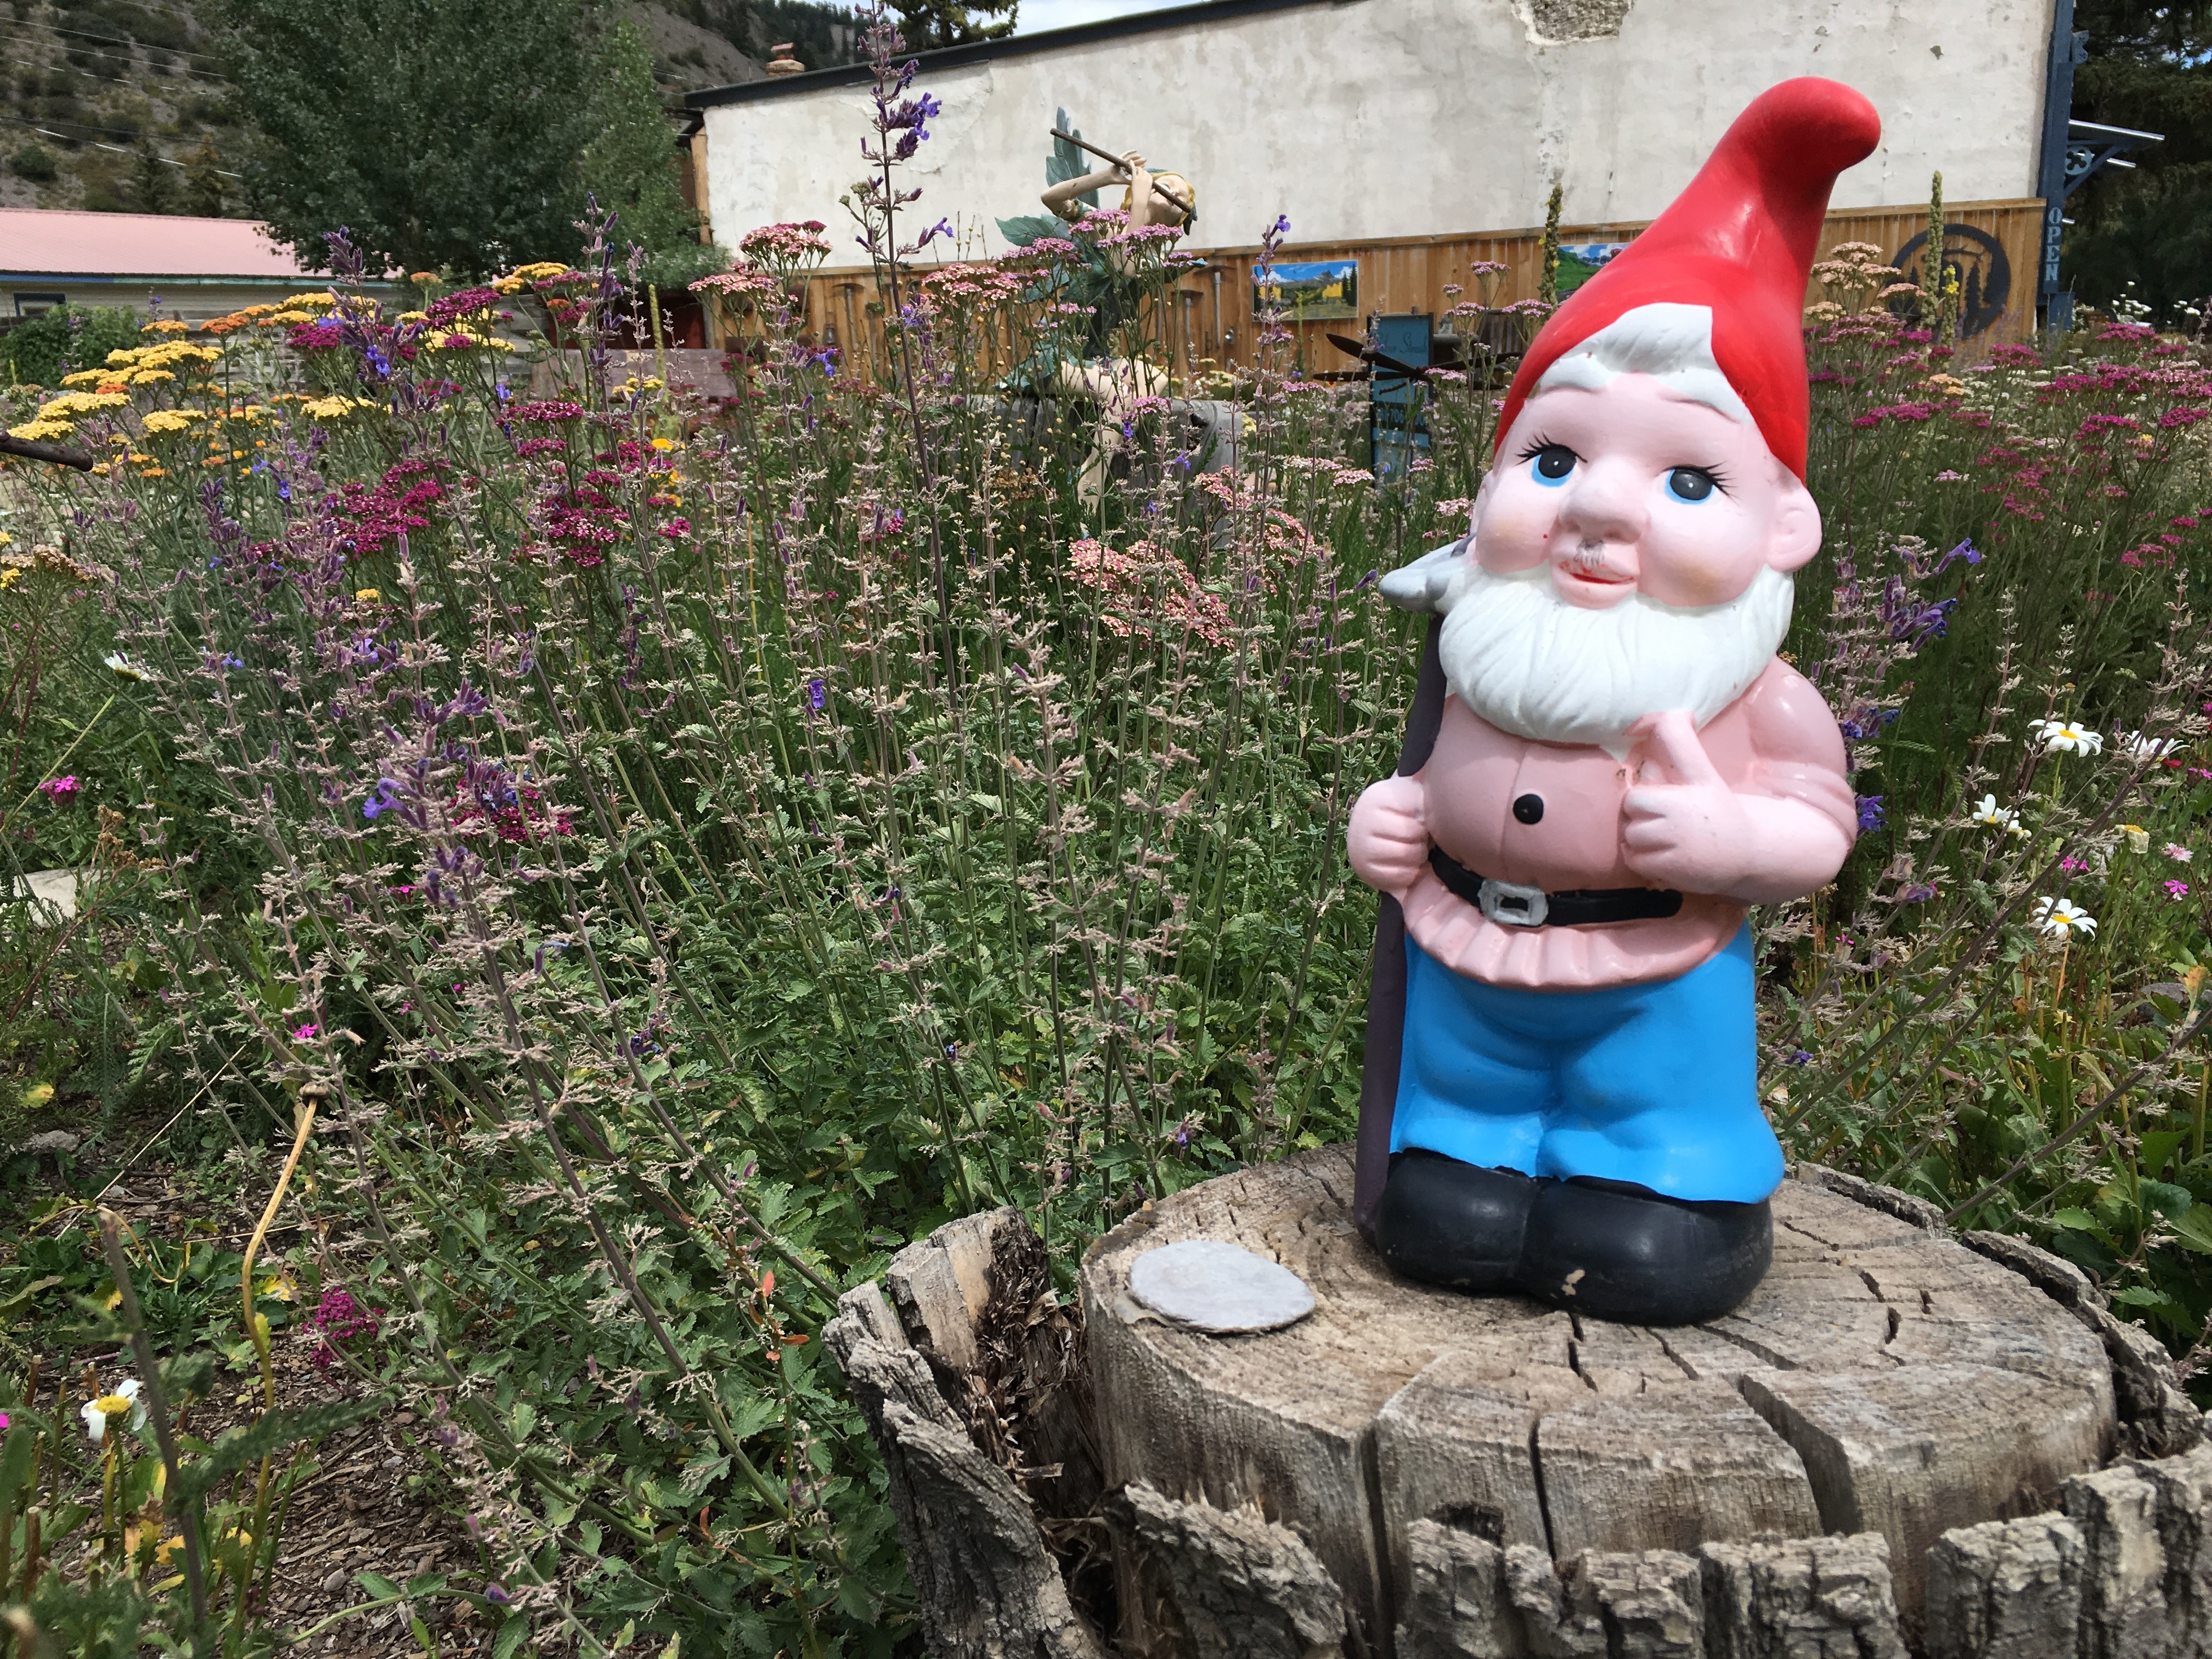
flower, monument, statue, garden, garden gnome, lawn ornament